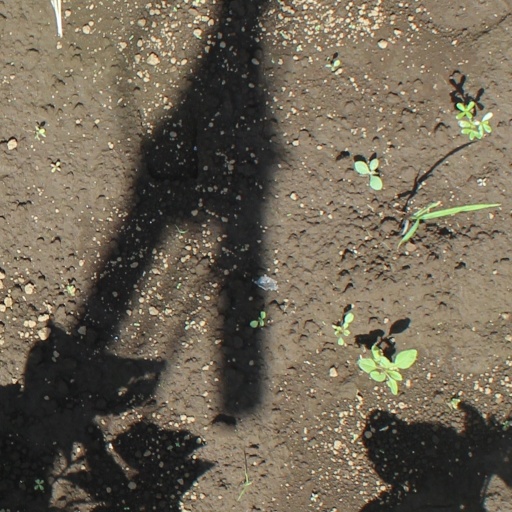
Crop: soybean